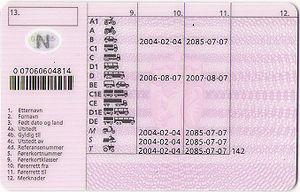
Le permis de conduire européen est une refonte et une simplification du permis de conduire qui homogénéise les différents permis qui étaient en vigueur dans les États membres de l'Espace économique européen. Il possède la forme d'une carte de crédit avec une photo et peut contenir une micro-puce. Il a été introduit pour remplacer les 110 différents modèles de permis qui étaient utilisés par les 300 millions de conducteurs de l'EEE. L'objectif principal étant de réduire le risque de fraude.